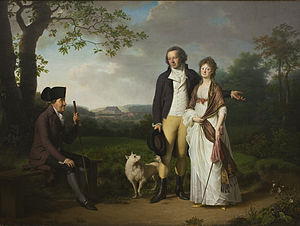
Dansk spids / Oprindelse
Det Rybergske familiebillede af Jens Juel. Her ses en formklippet Dansk Spids
Dansk spids er en hunderace, der stammer fra Danmark. Racen har været brugt som familiens hund på gårdene rundt om i Danmark, men var oprindeligt det bedre borgerskabs følgesvend.